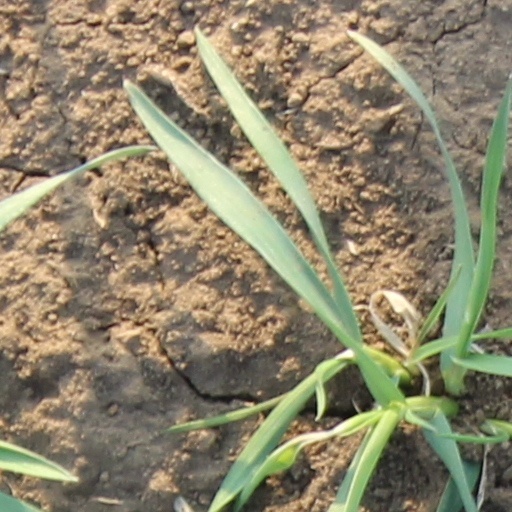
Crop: wheat